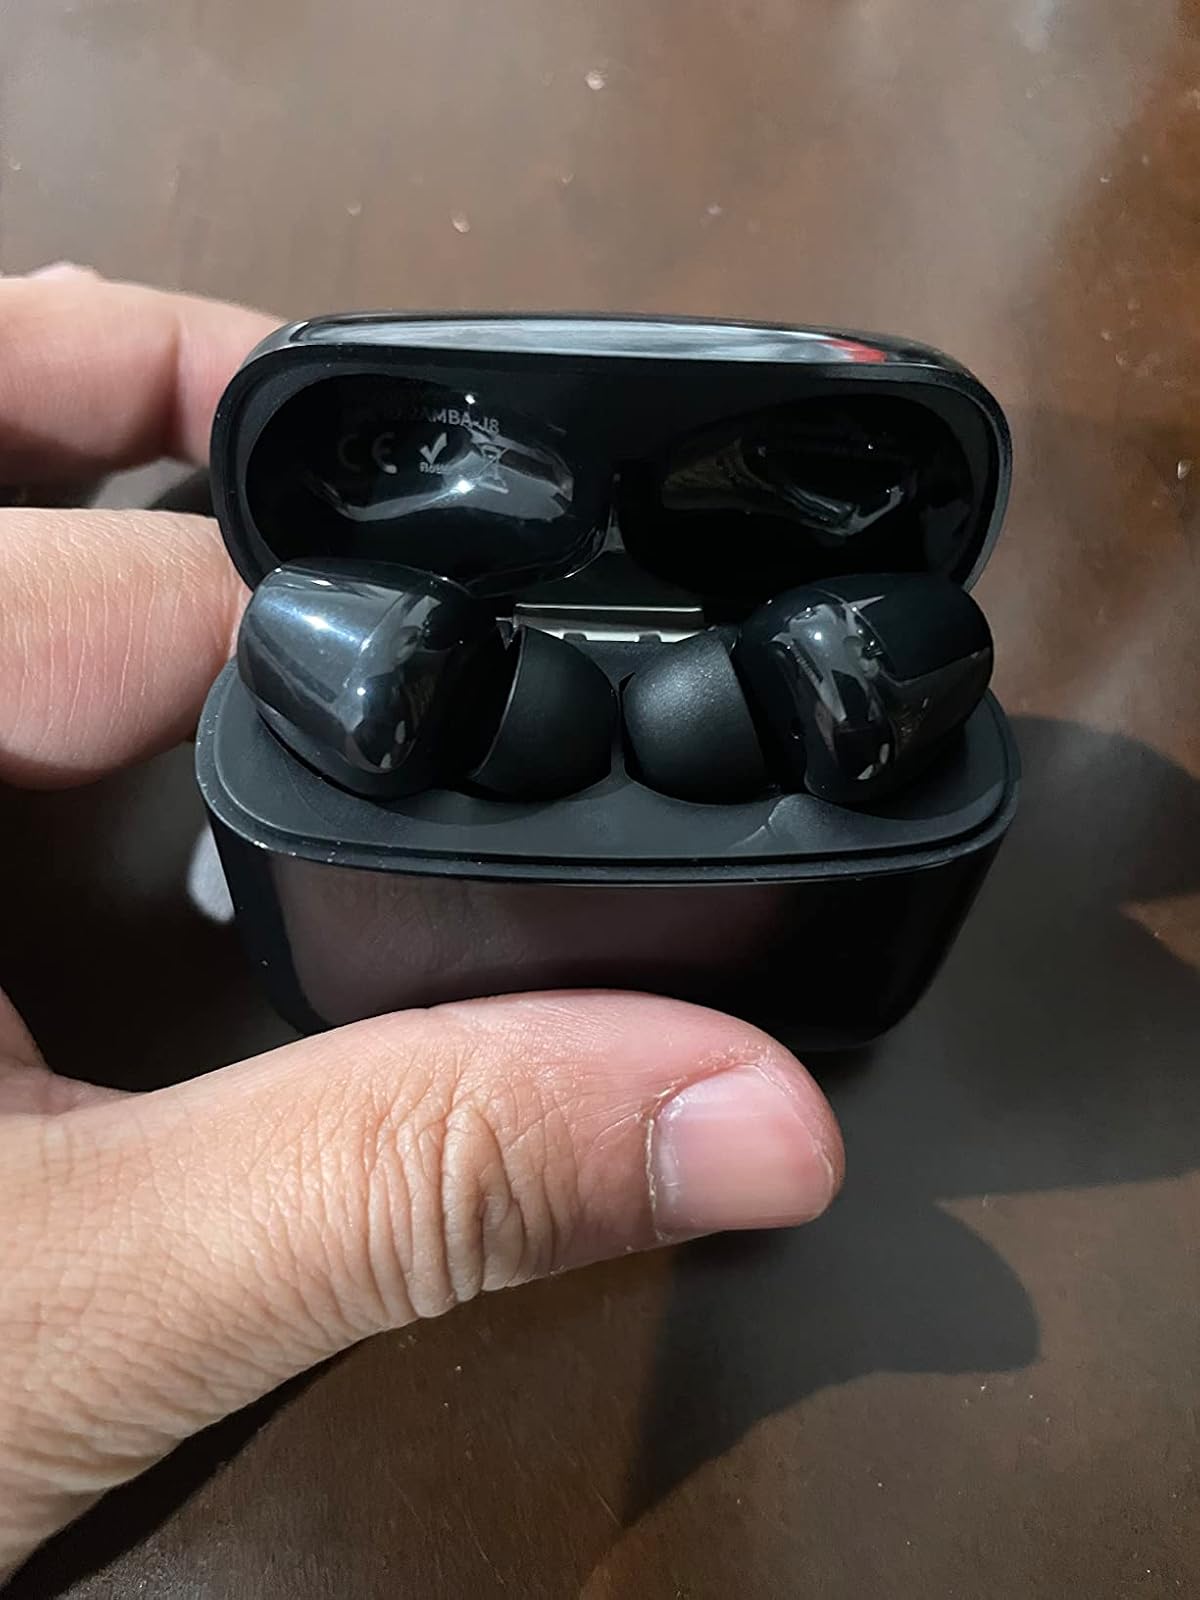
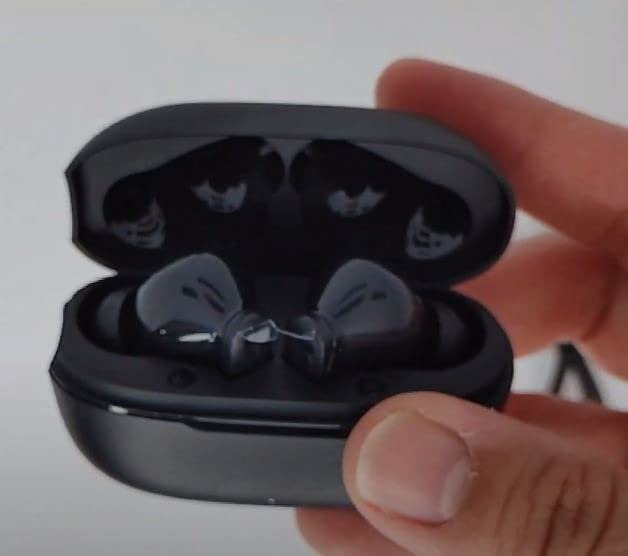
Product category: earbuds
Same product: no